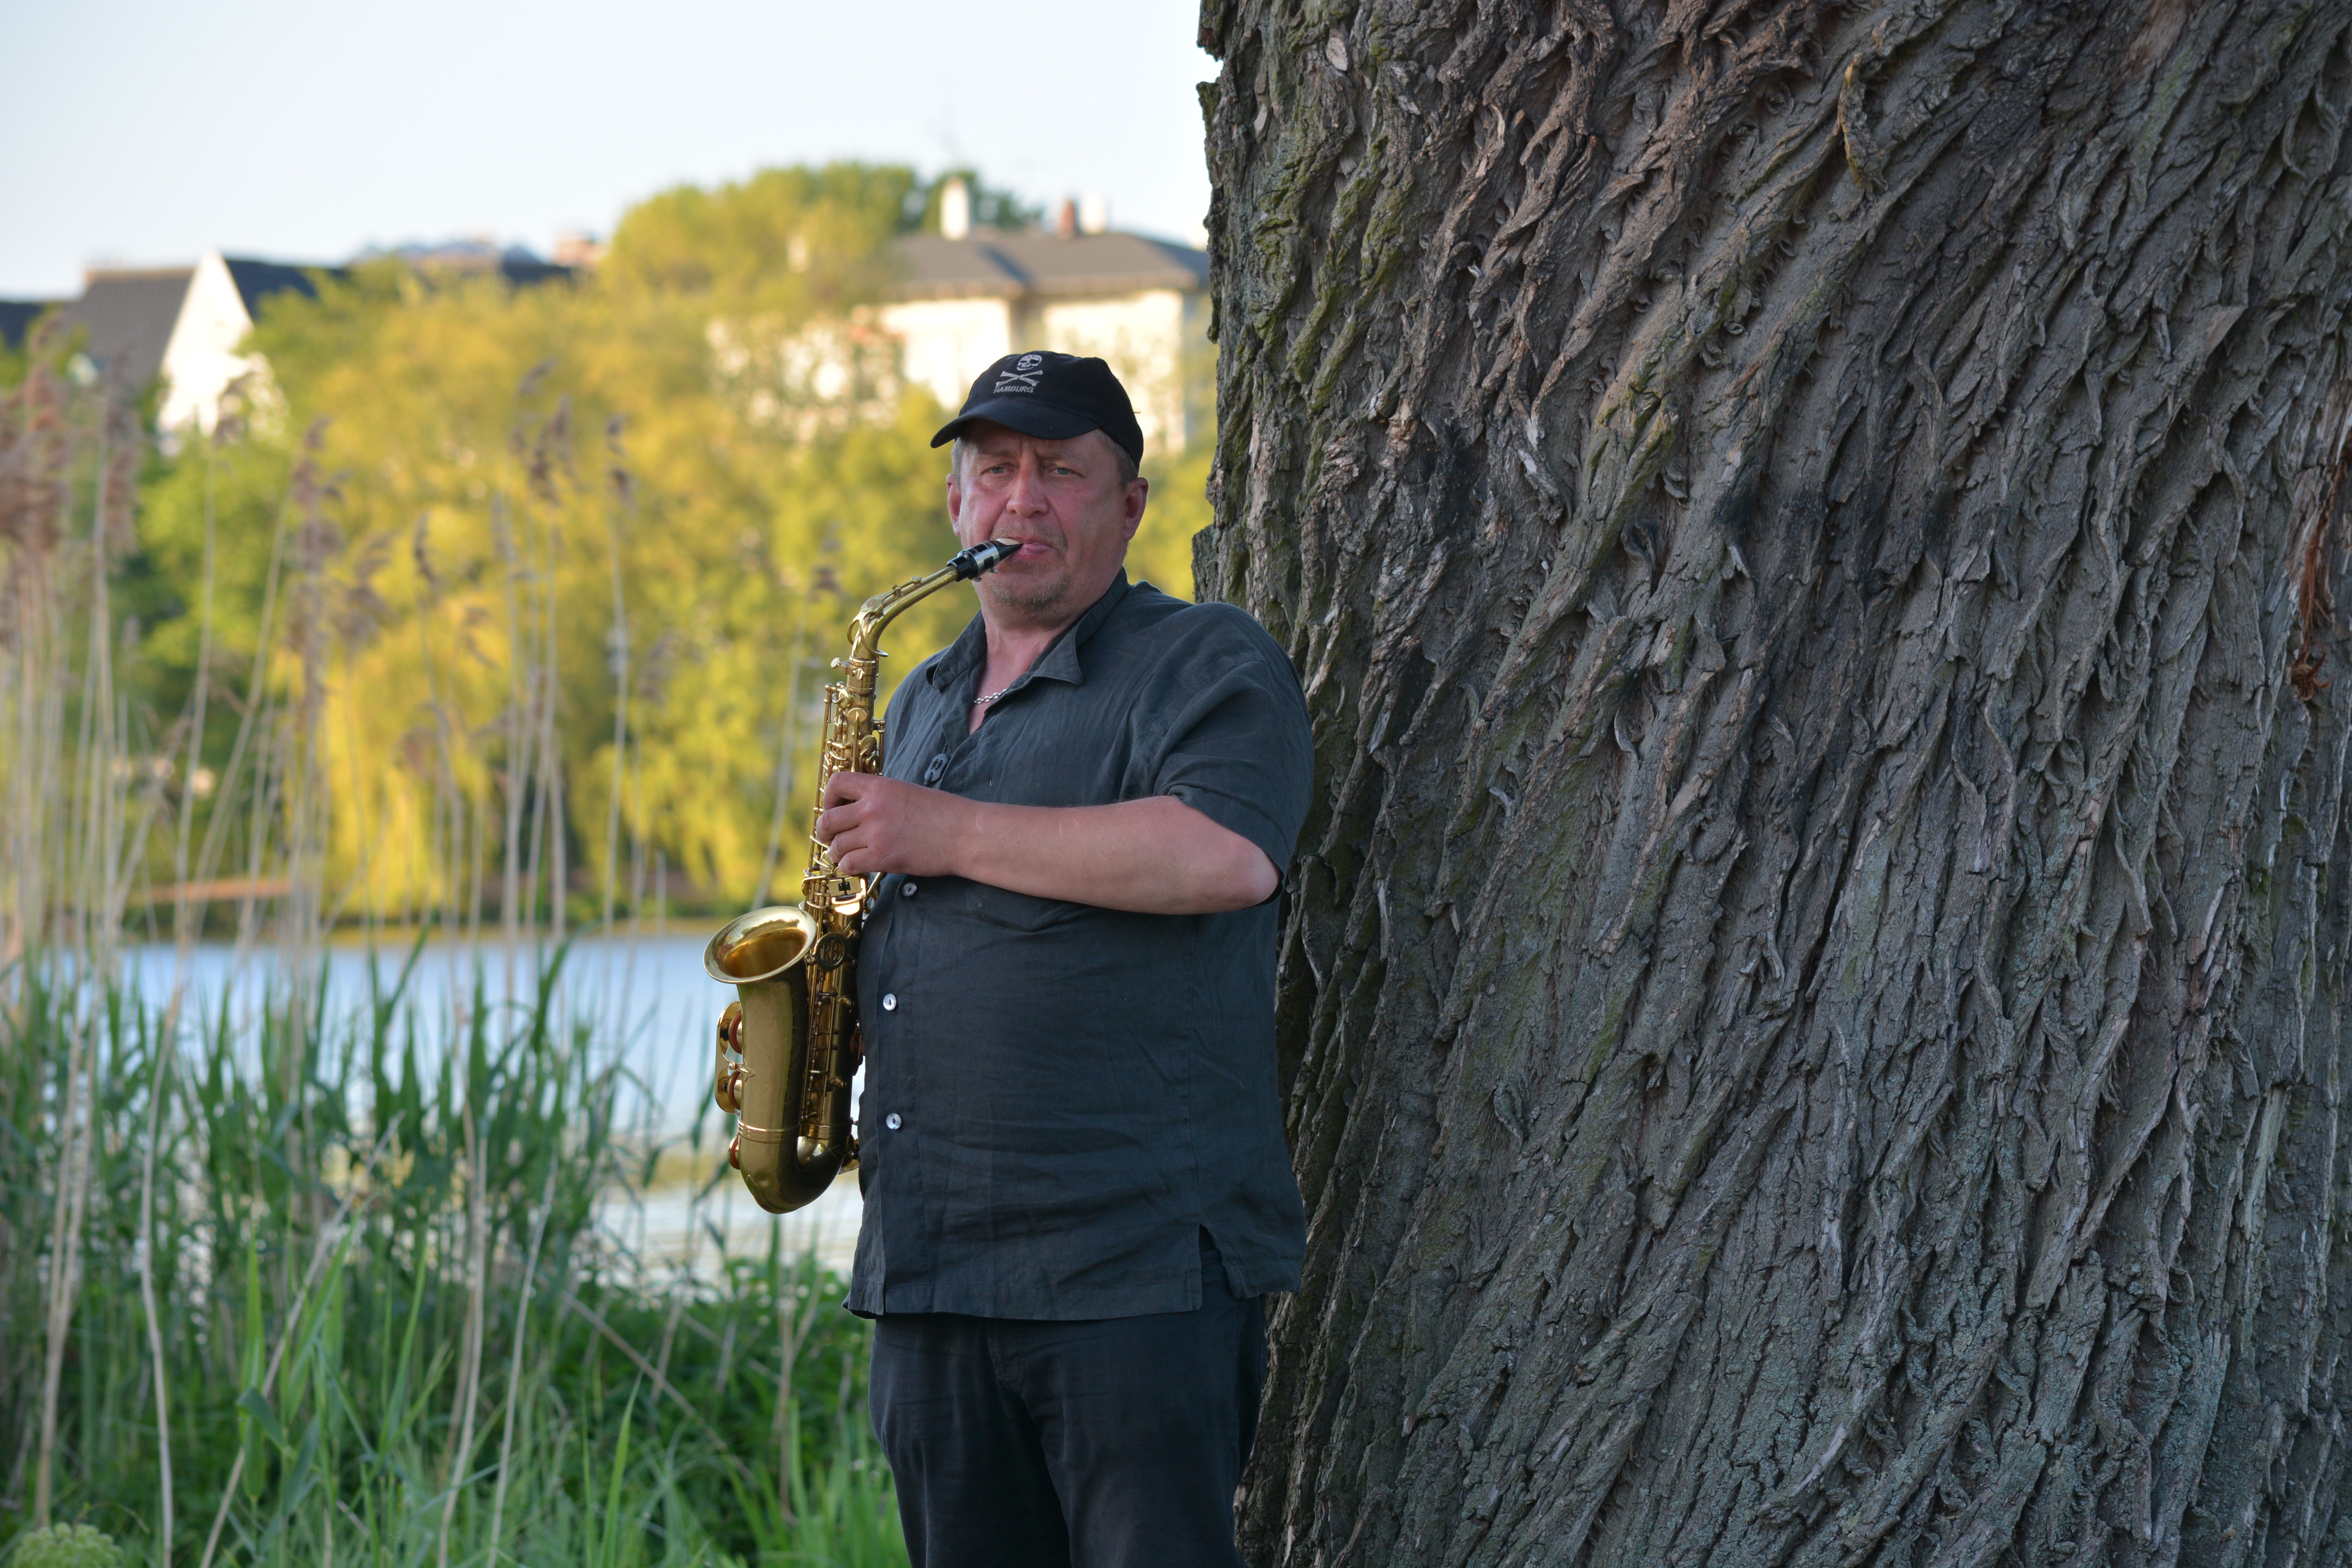
tree, spring, saxophone, nice weather, hamburg, alster